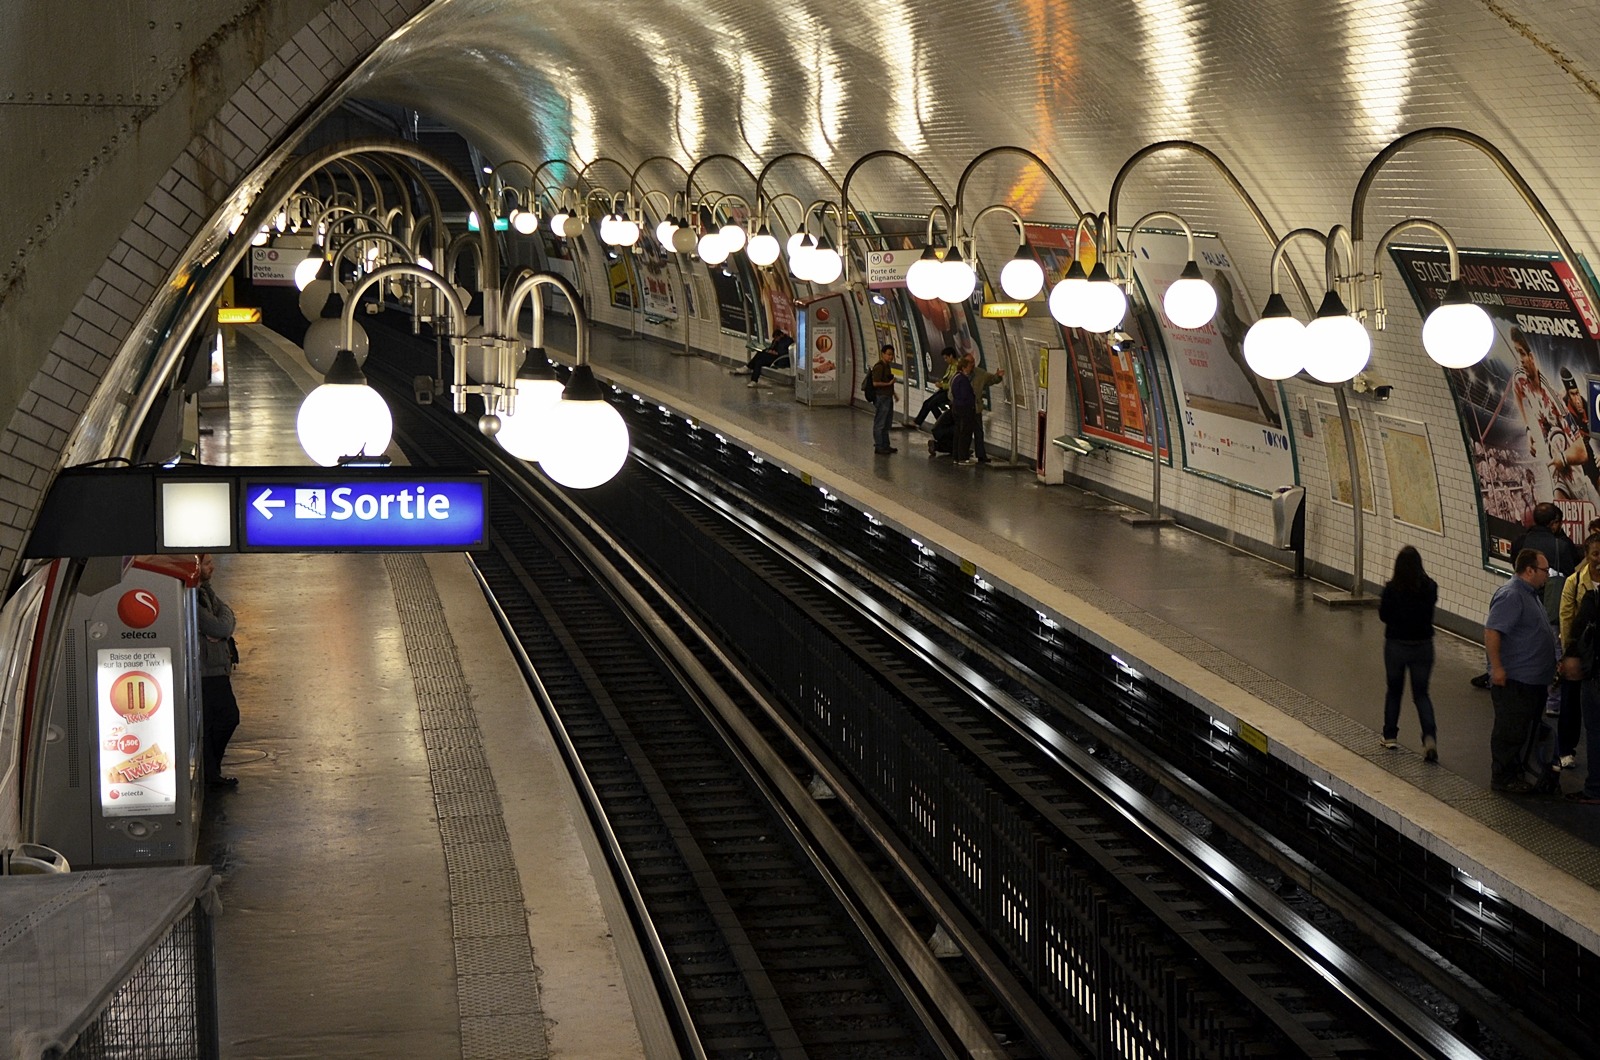
railway, city, paris, urban, train, tunnel, travel, commute, subway, metro, underground, transit, transportation, transport, france, vehicle, station, train station, platform, public transport, commuting, metro station, passengers, traveling, public, passenger, metropolitan area, rapid transit